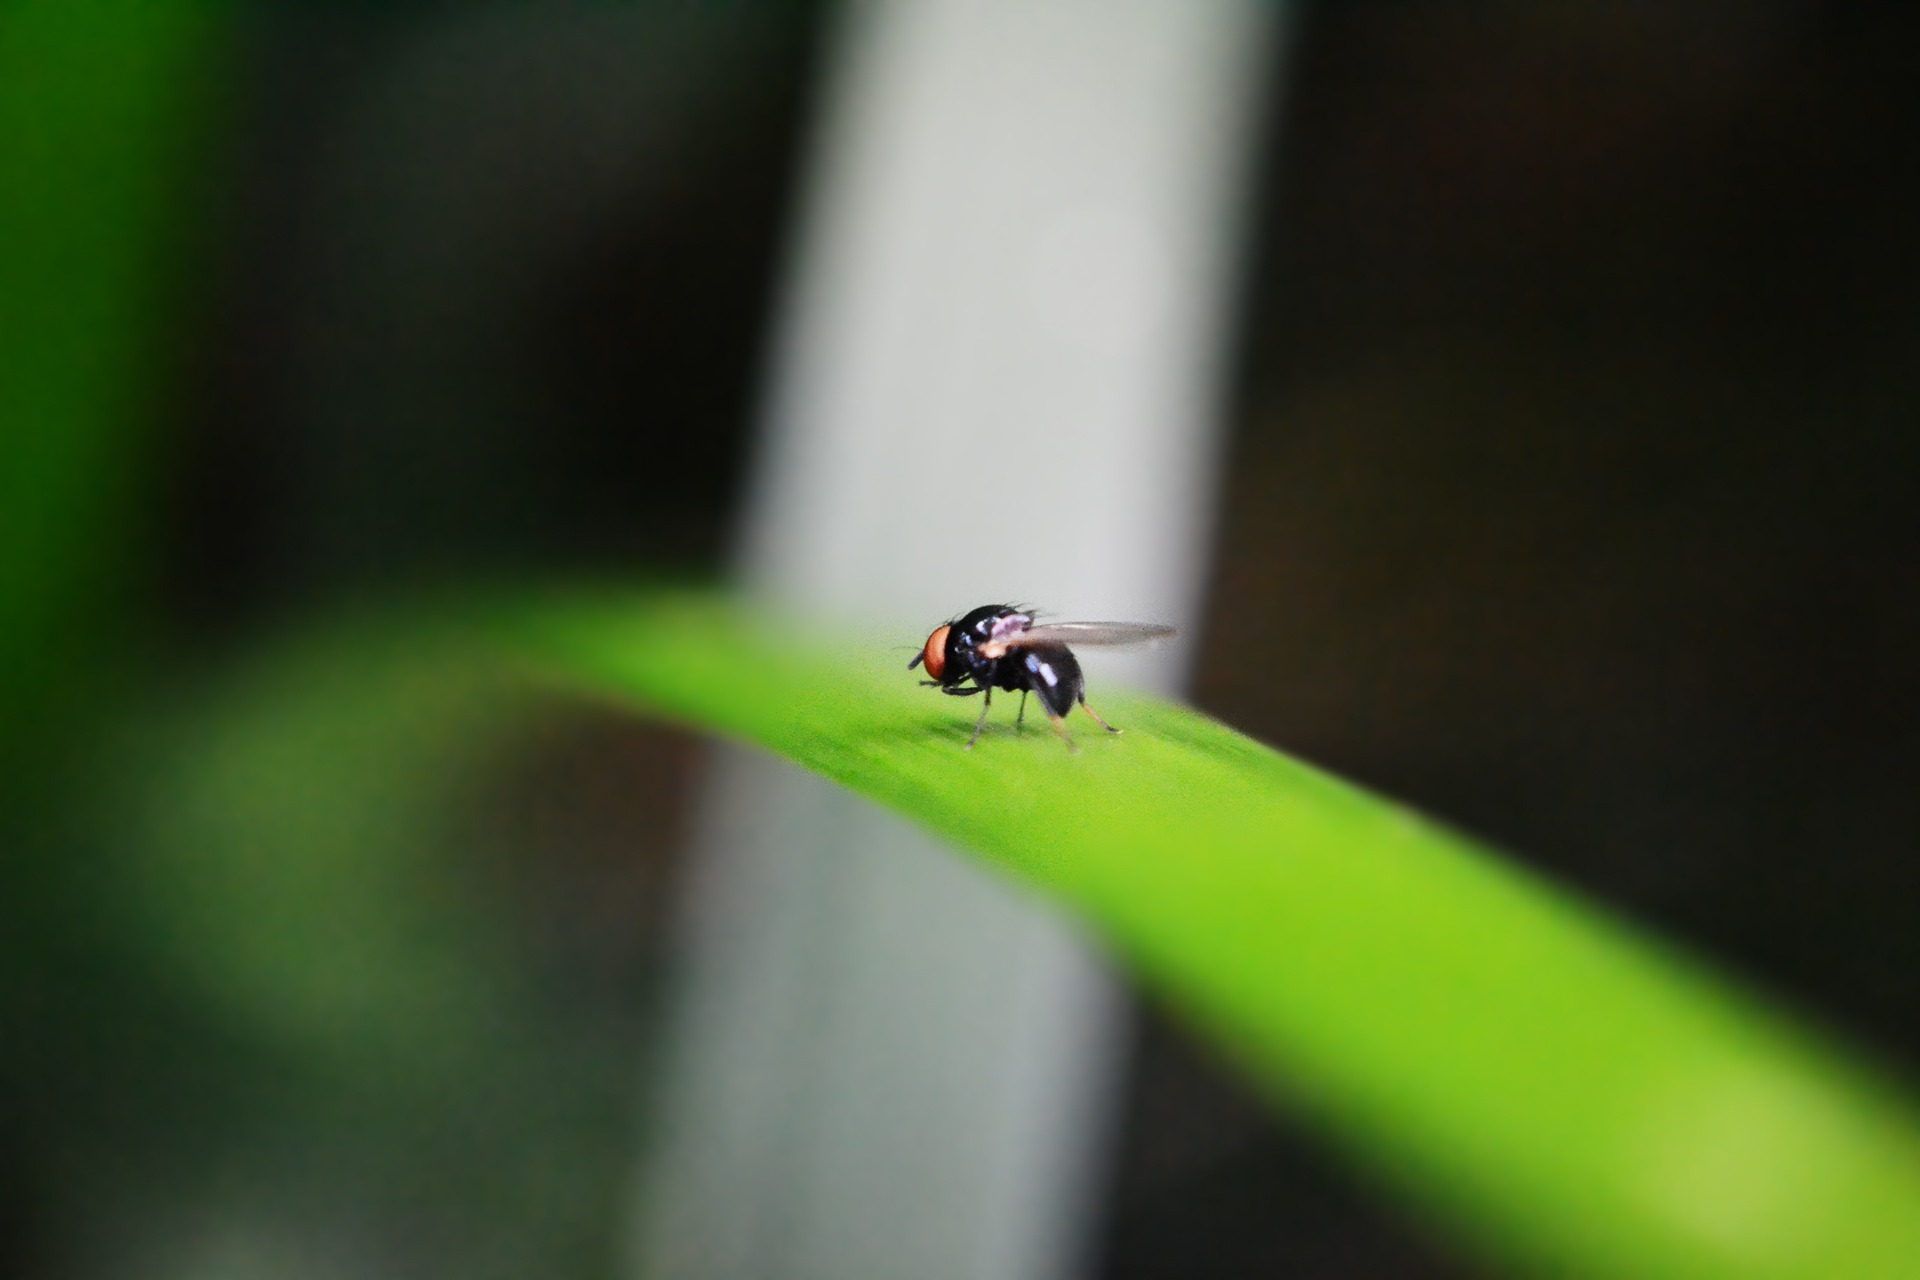
nature, photography, leaf, animal, fly, wildlife, green, insect, fauna, invertebrate, close up, pest, beetle, sri lanka, ceylon, macro photography, inset, plant stem, mawanella, tiny fly, fruit fly